Alliance of Automobile Manufacturers

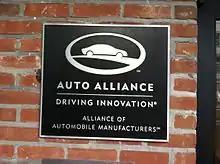
In Washington, D.C., the Alliance of Automobile Manufacturers plaque on their HQ

As an advocacy group for the automobile industry on public policy issues, an example of the alliance's activity includes sponsorship of the Transportation Data Center at the University of Michigan Transportation Research Institute (UMTRI).